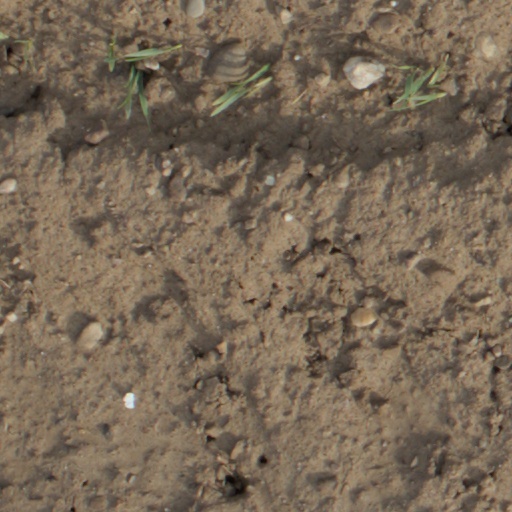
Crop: wheat